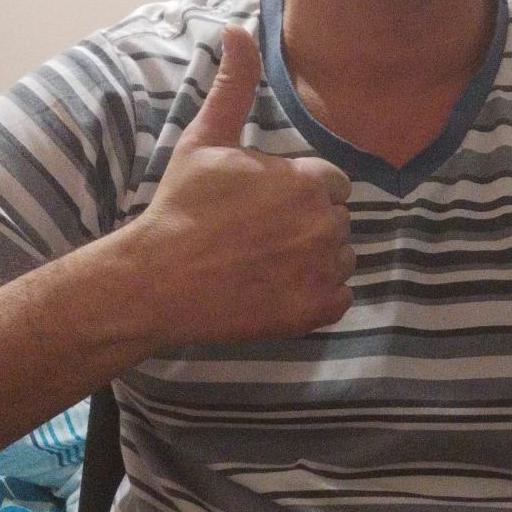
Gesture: like